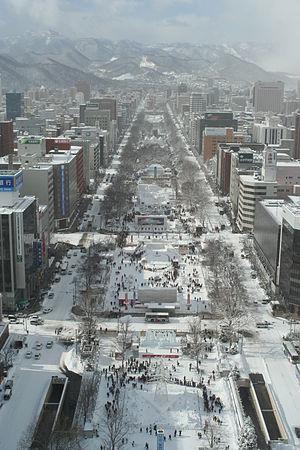
Le festival de la neige de Sapporo est un évènement qui a lieu début février chaque année depuis 1950 dans trois sites : le parc Ōdōri, Susukino, et à la base des forces japonaises d'autodéfense de Makomanai. Les principales attractions sont des sculptures de neige de plus ou moins grandes dimensions, mais des statues de glace sont aussi exposées sur le site de Susukino.